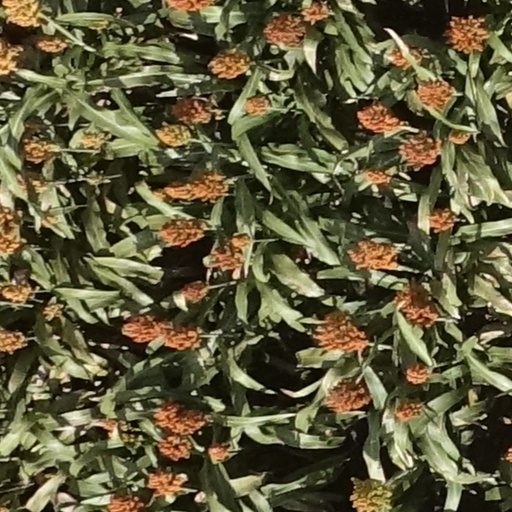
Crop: sorghum